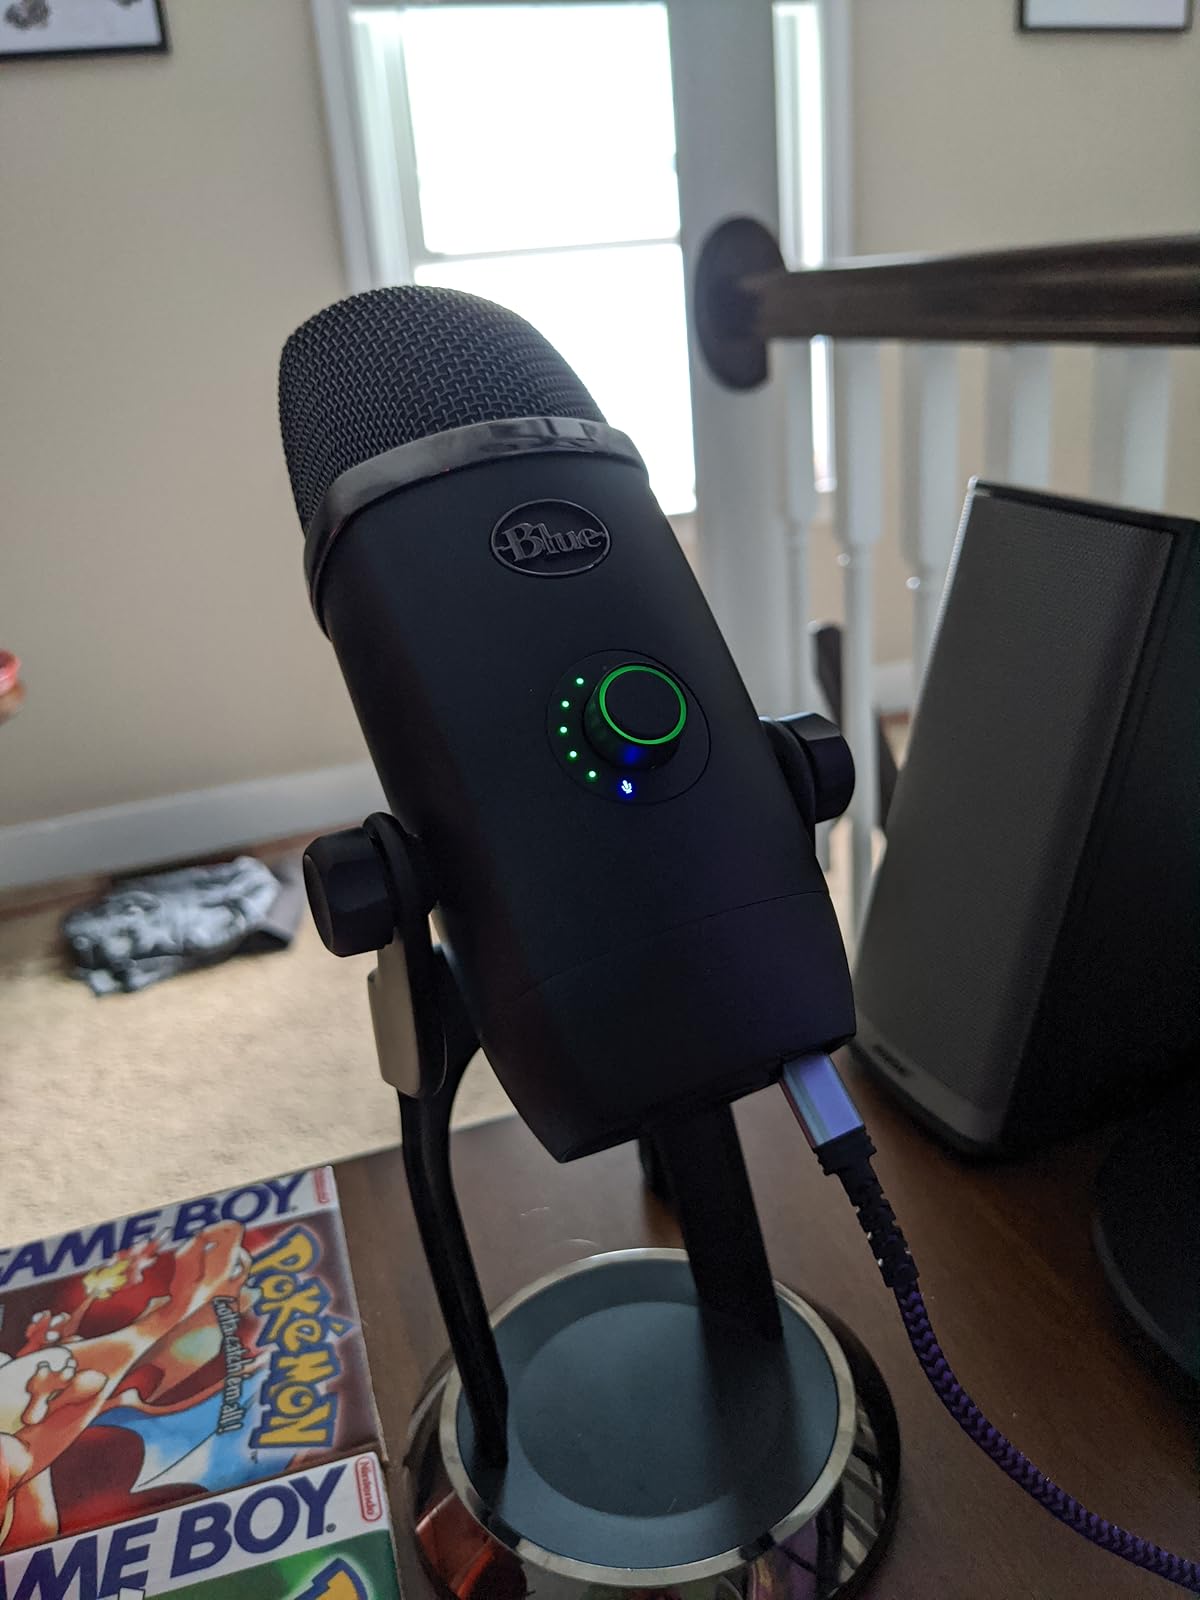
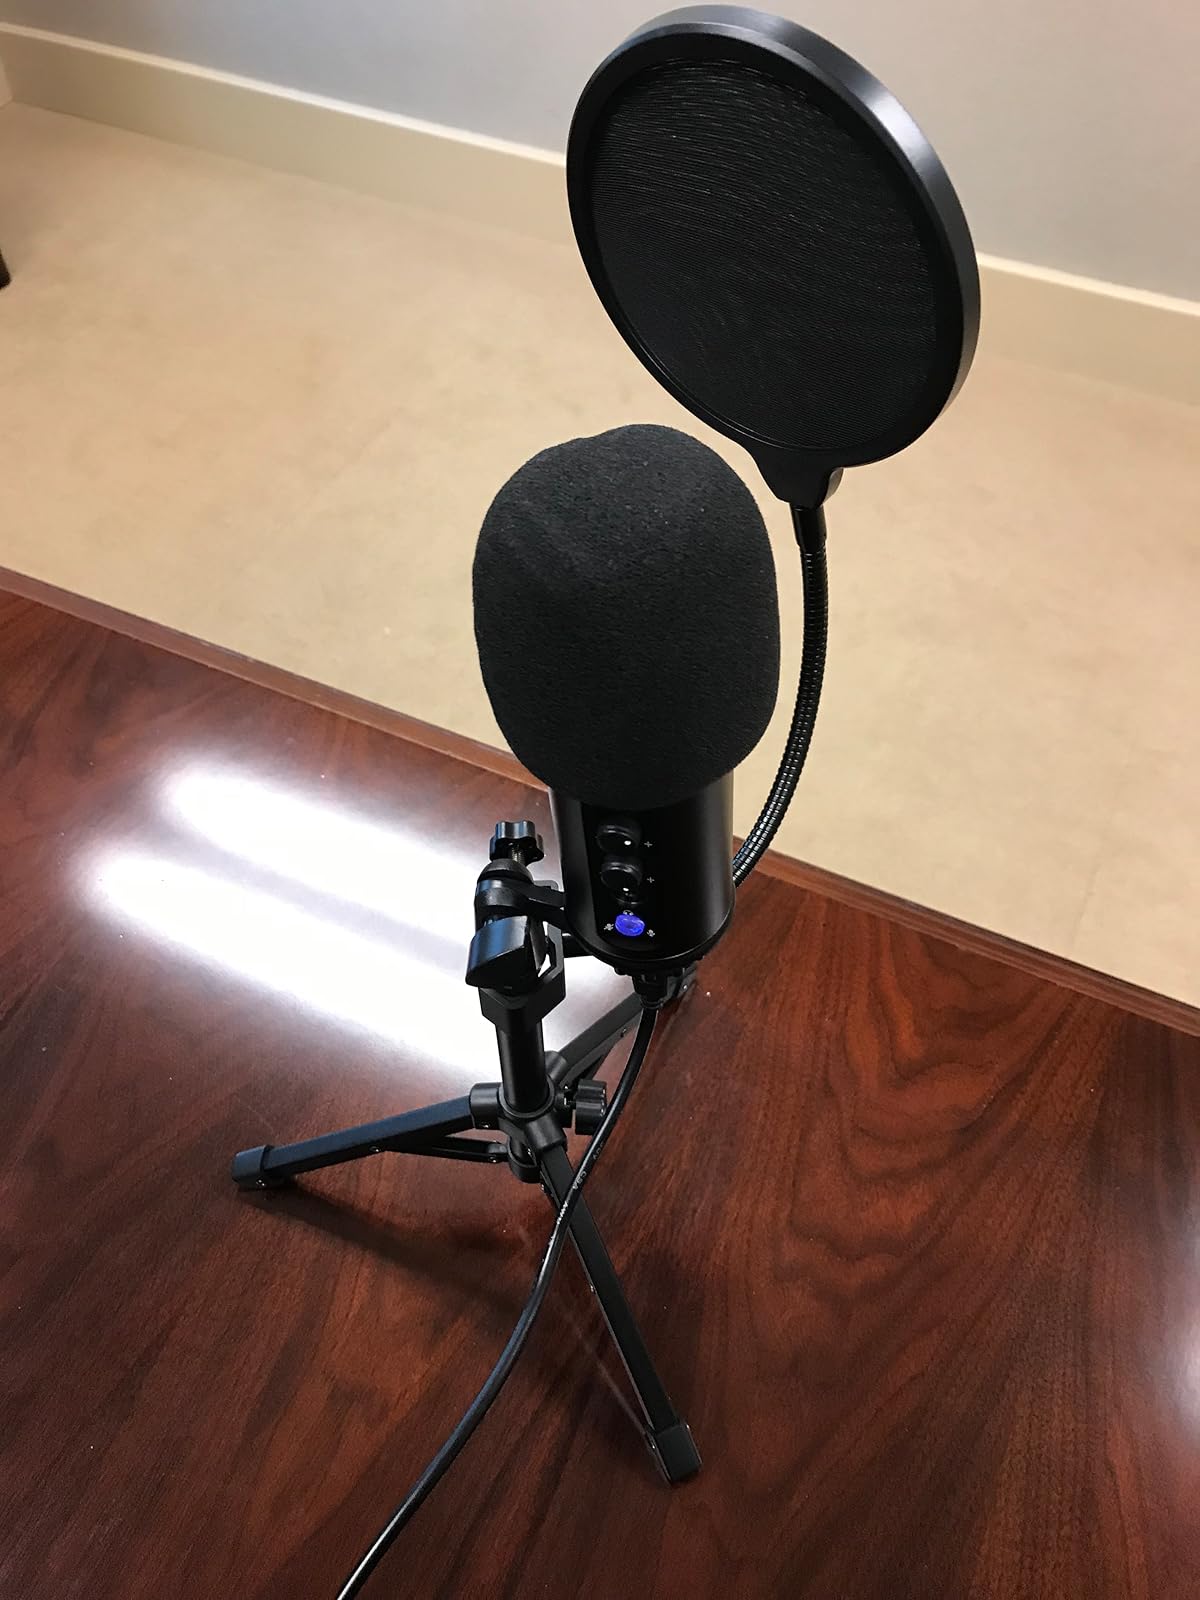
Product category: microphone
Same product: no